Peter Williams (dance critic)

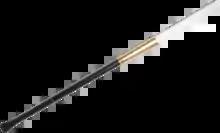
A cigarette holder

He was too tall to be a dancer himself, being six-foot by the age of twelve. He affected a languid, cosmopolitan style, smoking cigarettes such as Senior Service through a long cigarette holder, while his catchphrase was a drawled "awfully pretty". He did not marry.